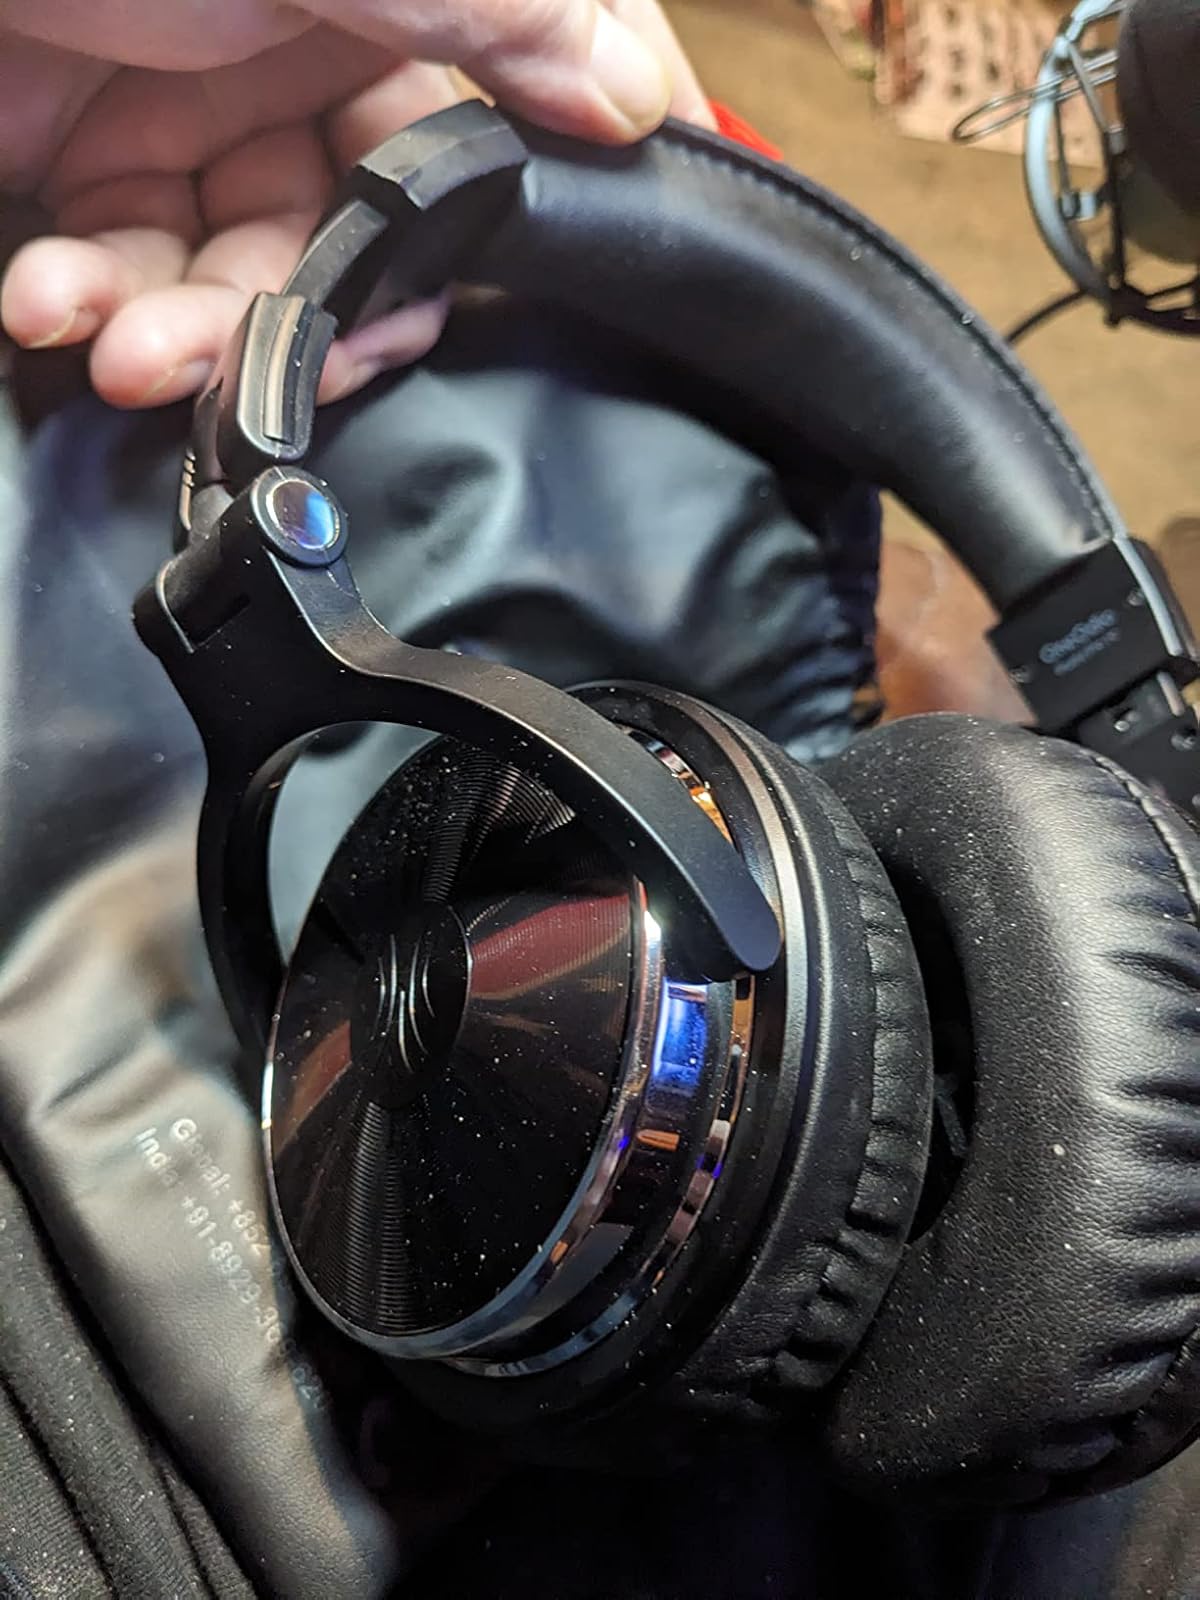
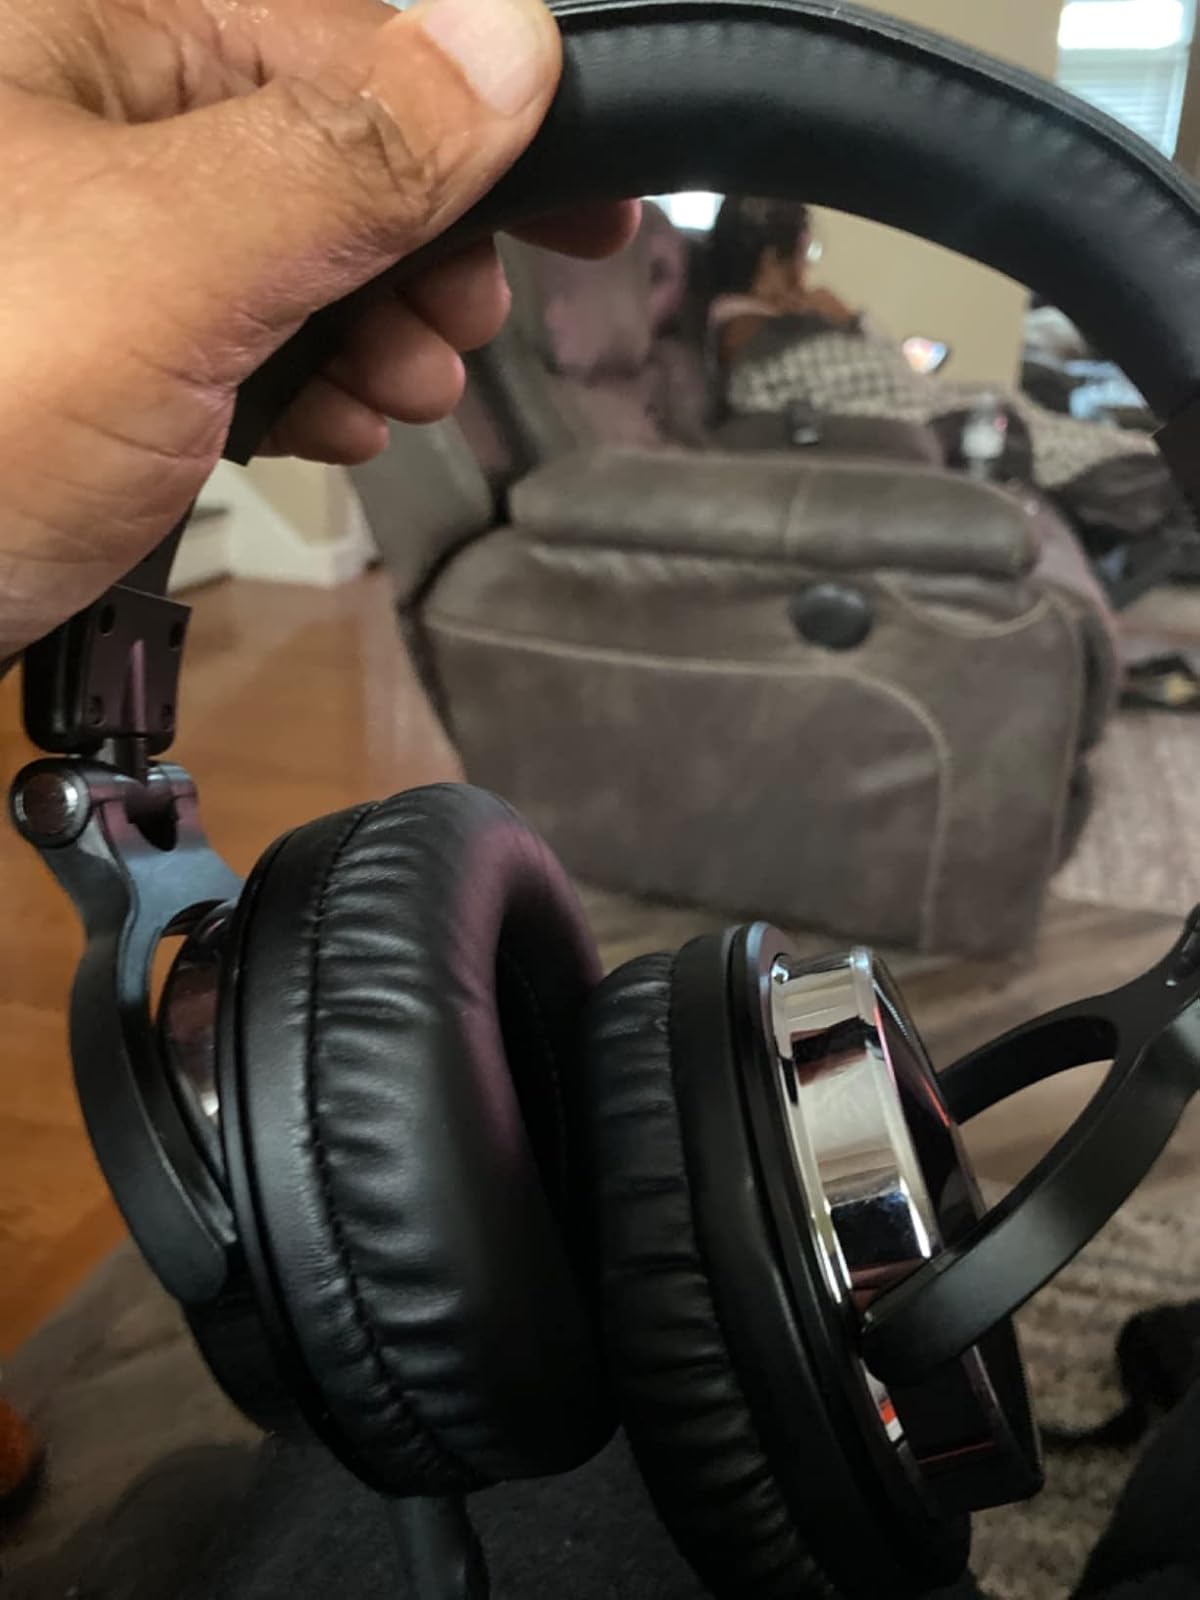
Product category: headphones
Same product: yes